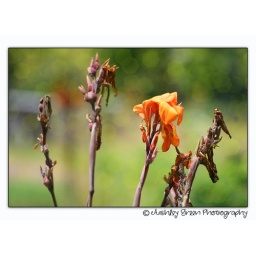
the last flower hanging on for dear life in the 104 degree heat at my mom and dad's house